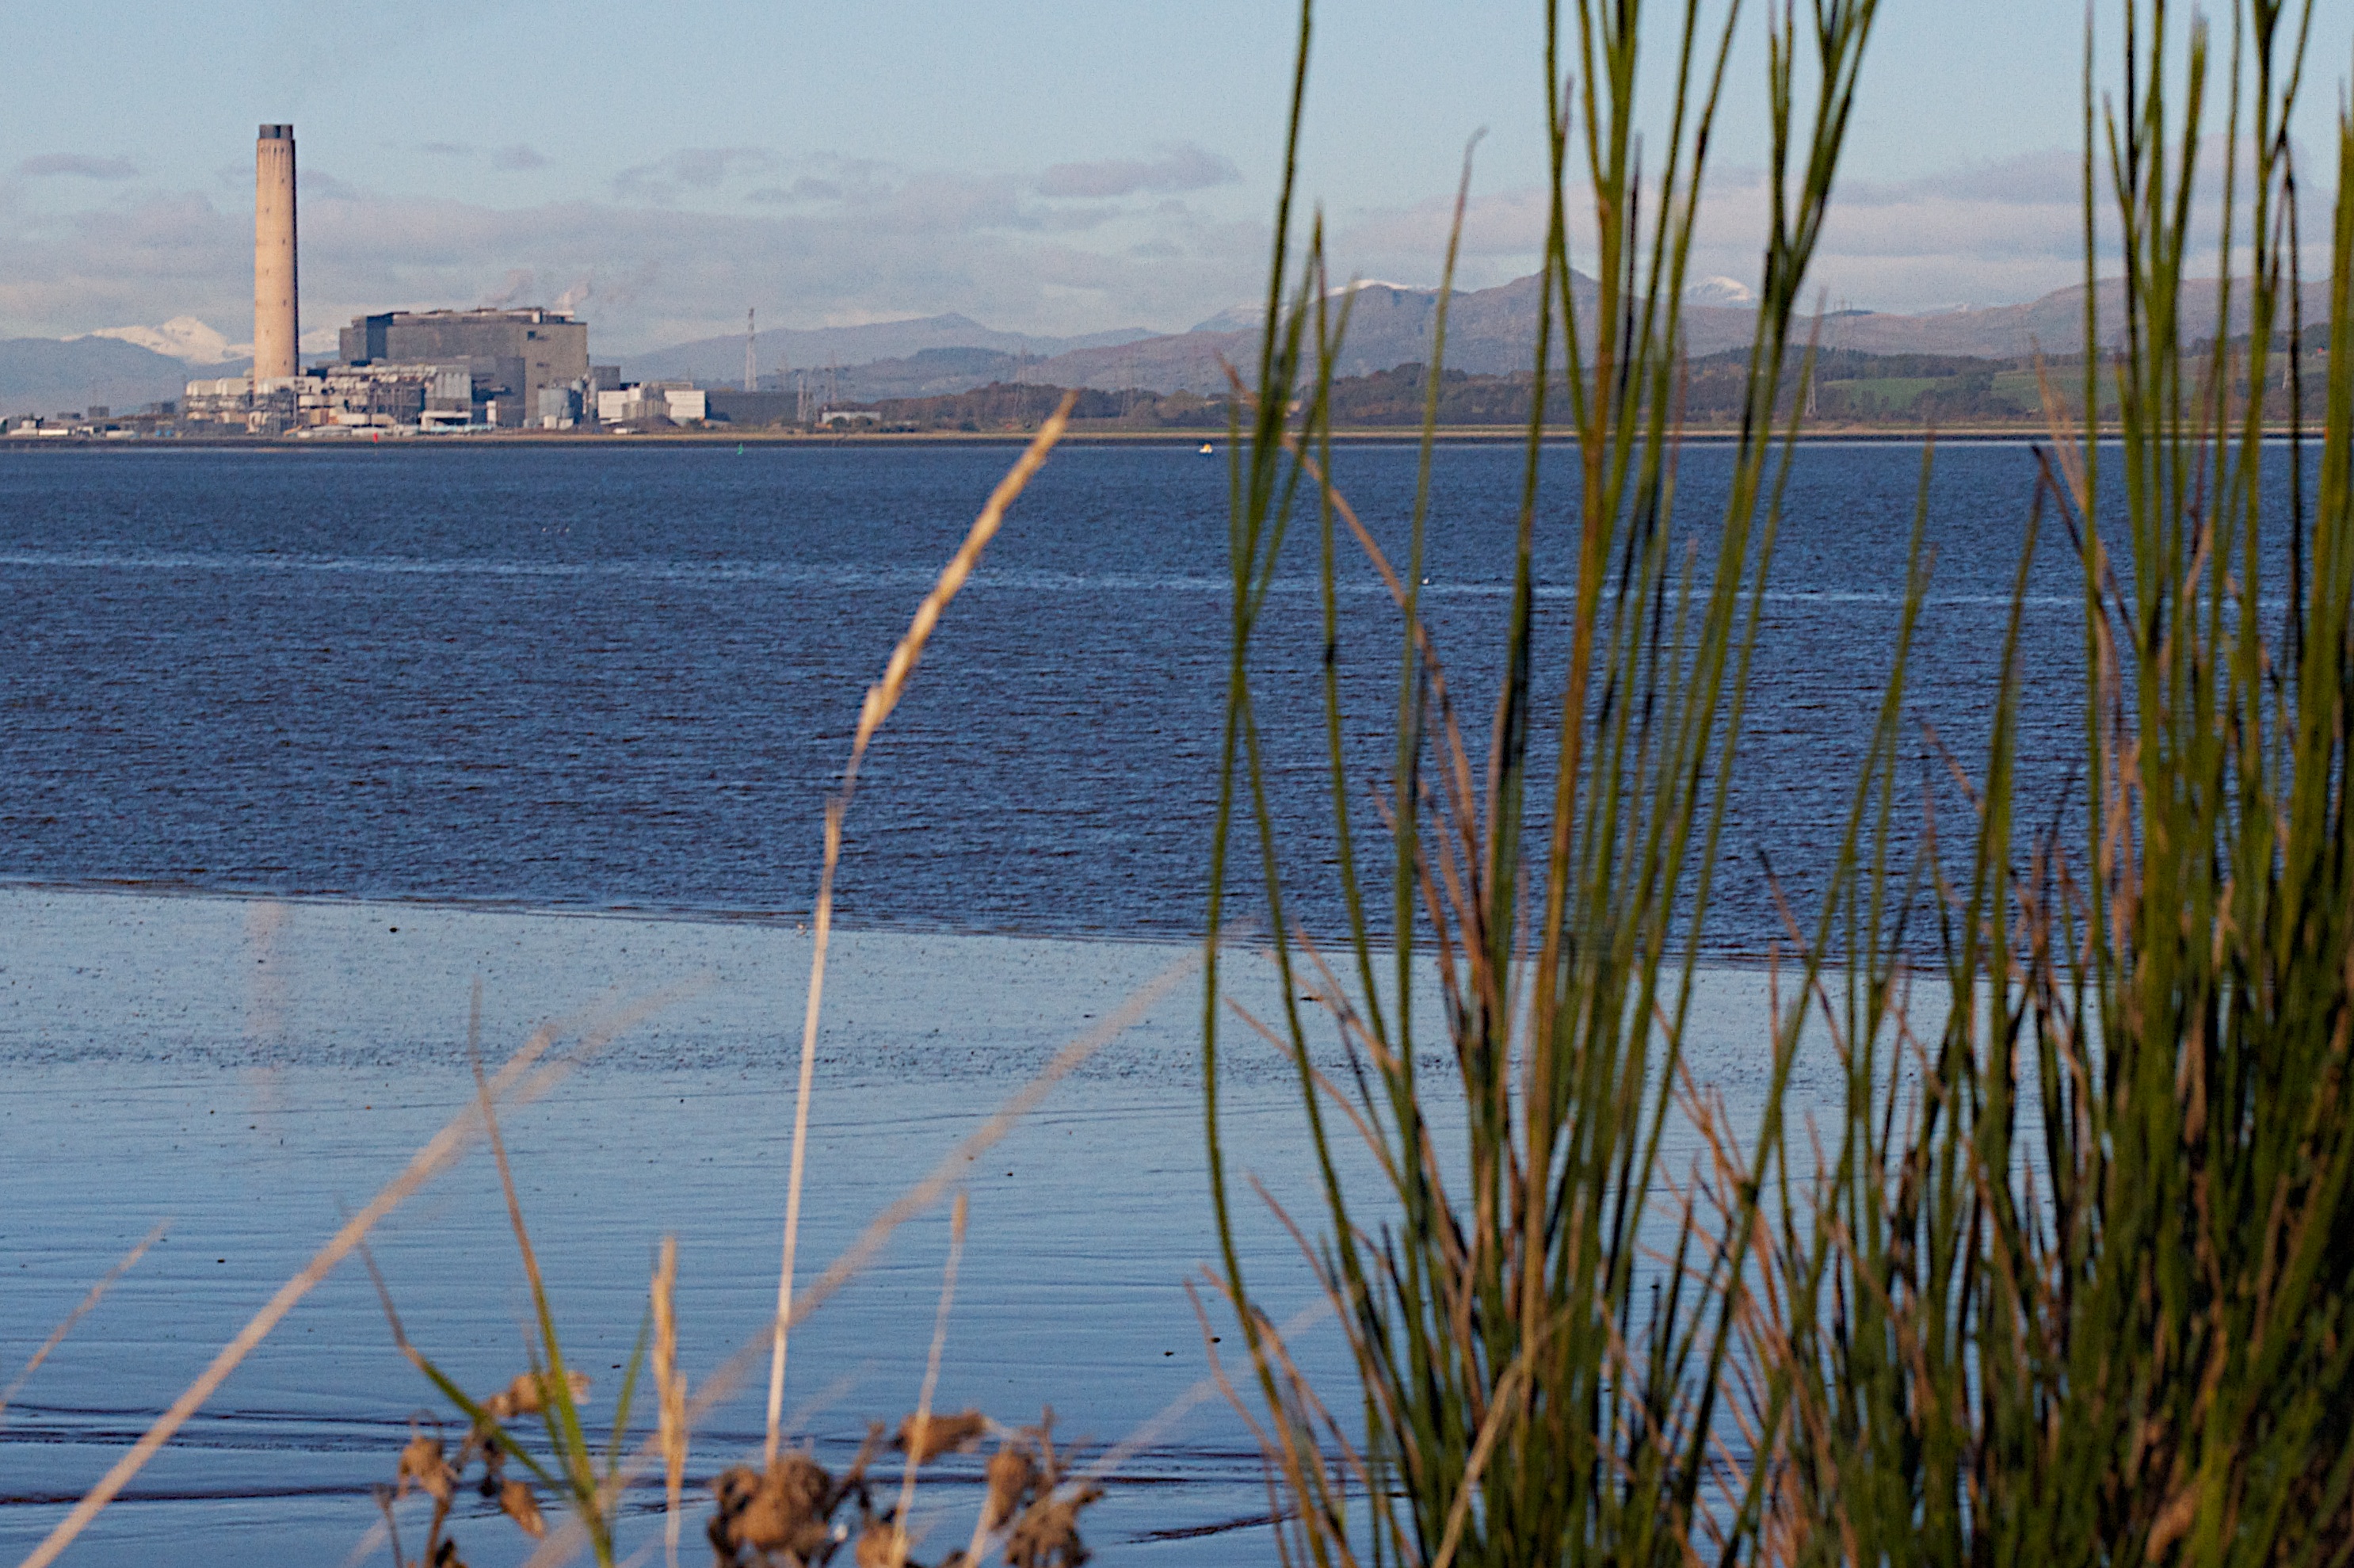
sea, coast, water, ocean, dock, shore, lake, wind, bay, cool image